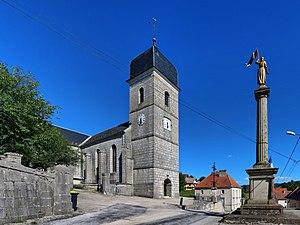
L'église
Guyans-Vennes est une commune française située dans le département du Doubs dans l'ancienne région Franche Comté, désormais en région Bourgogne-Franche-Comté.